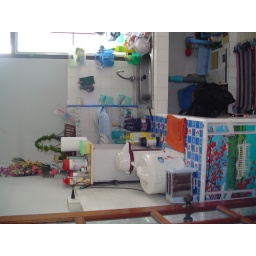
Aug'07 Holiday, Hua Hin, Thailand.Our house in Soi 63 - ground floor, kitchen.